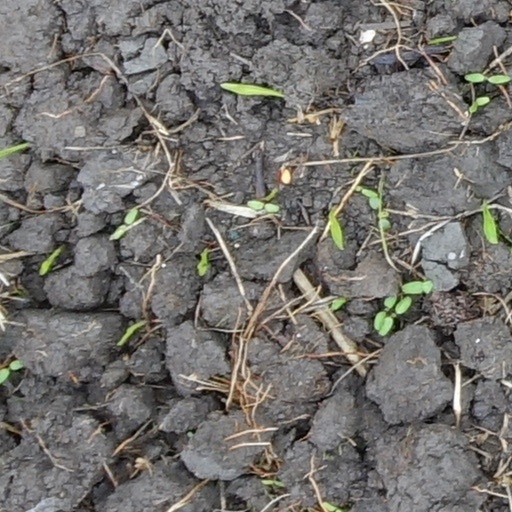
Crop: wheat